Sam Schoenfeld

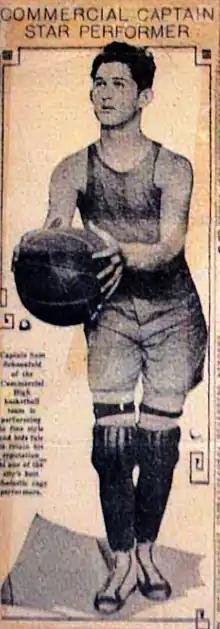

He attended the Savage College for Physical Education where he played basketball and was elected captain at the beginning of the 1927-28 season. During his time at Savage, the team compiled a record of 43 wins and 2 losses. His team had a run of 38 consecutive wins.